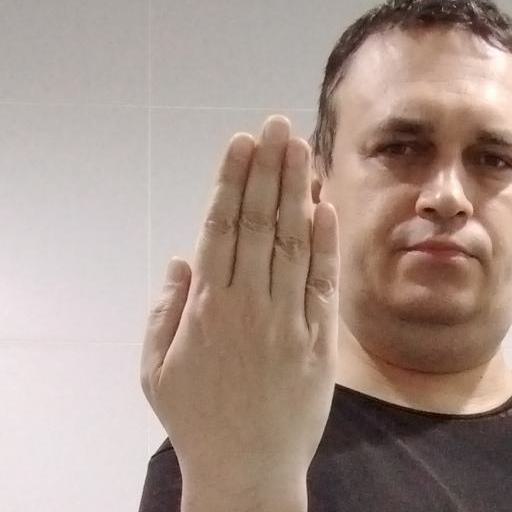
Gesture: stop_inverted